Candomblé

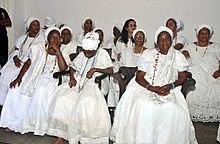
A gathering of practitioners at the Terreiro de São Gonçalo do Retiro in Salvador in 2010

Music and dance are fundamental elements of Candomblé. The drumming will often take place all night. In the Nagô tradition, three main types of drum are employed, the largest being the "rum", the middle-sized being the "rumpi", and the smallest being the "lé". These drums are understood as living and need to be "fed". The head drummer is the "alabê". Many "terreiros" maintain that women should not be involved in this ritual drumming, although others reject this tradition. In some rituals, practitioners will drink a concoction containing jurema, a mildly hallucinogenic plant, sometimes mixed with the blood of sacrificed animals.